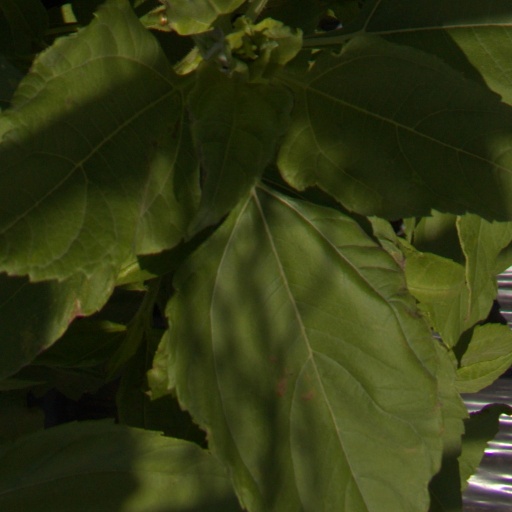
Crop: Jerusalem artichoke